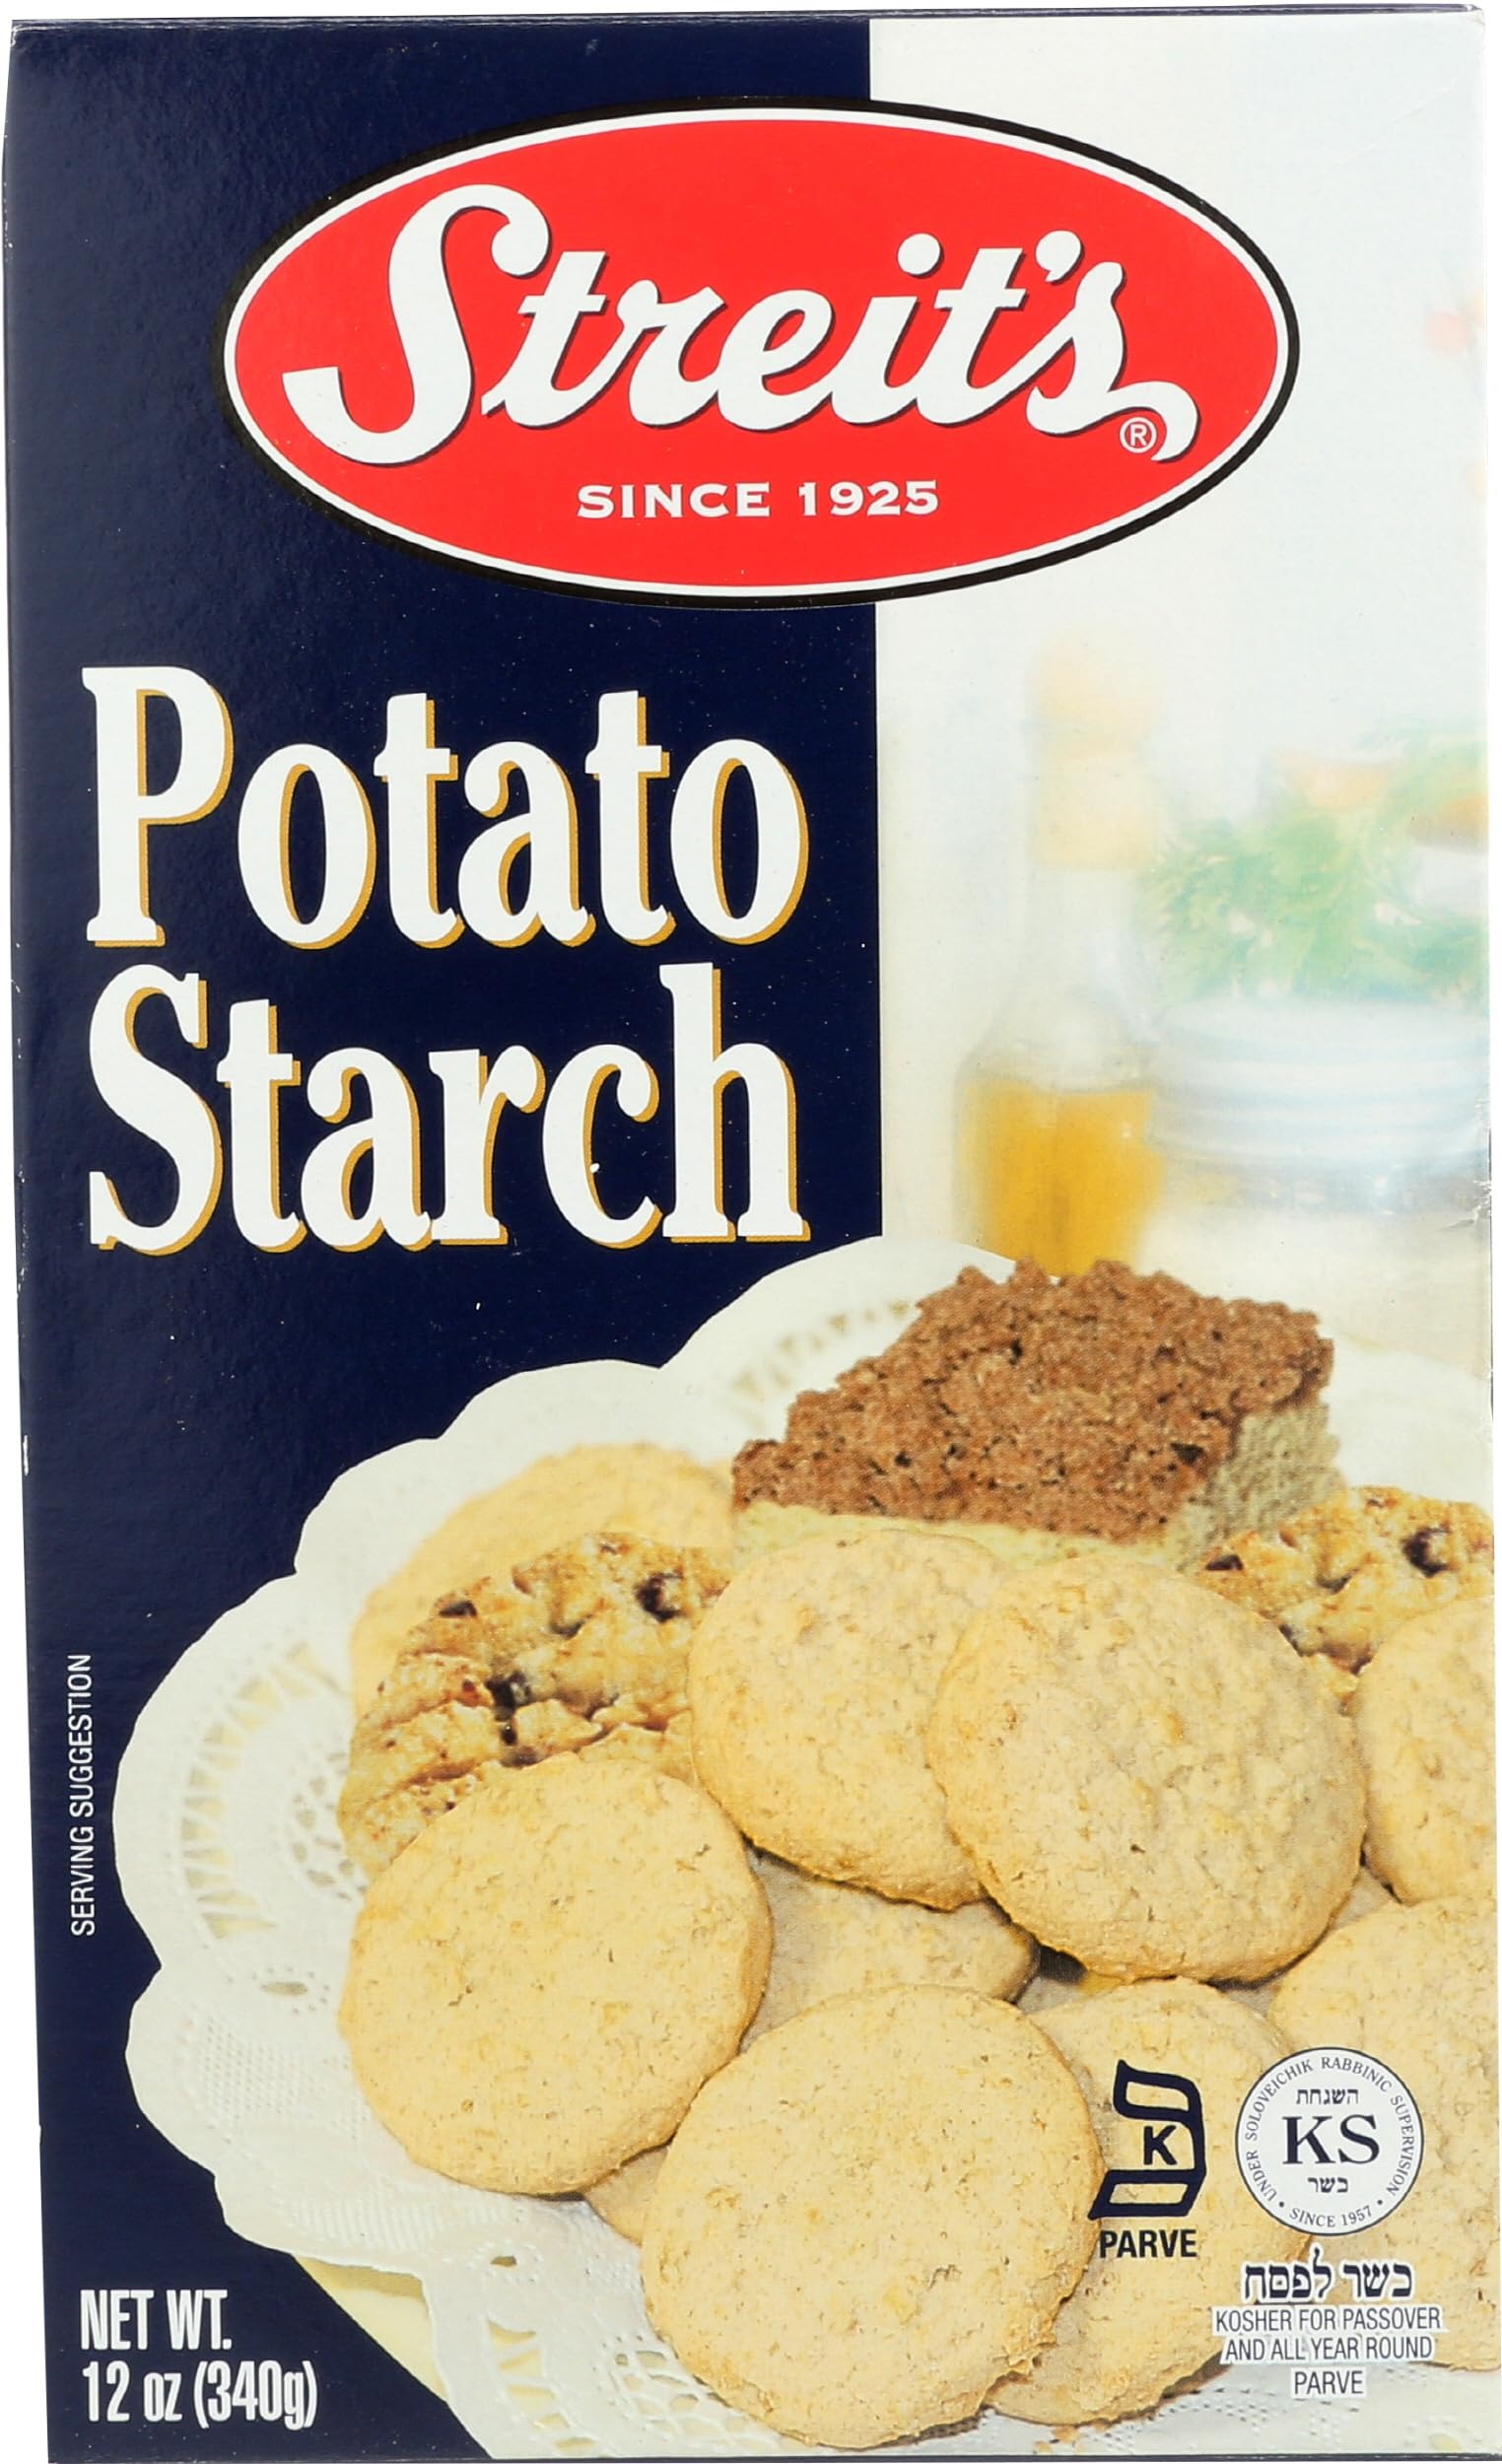
Item Name: STREITS Potato Starch, 12 OZ
Bullet Point 1: The Taste Of A Memory In 1925 Aron Streit opened his first matzo bakery
Bullet Point 2: Streits
Product Description: The Taste Of A Memory In 1925 Aron Streit opened his first matzo bakery. That was on Rivington Street in Manhattan's Lower East Side, a place that would become as famous for its food as for its Yiddish theater. A tasty kugel, a hearty soup, a delicious matzo ball. People who lived there shared more than dreams of better life in America - they shared their family's treasured recipes. Around the holidays, food was even more important. Just the right potato latkes were needed for Chanukah, the right kind of matzo on Passover. Streit's was there then and there now. Streit's works out of the very same building used by their great-grandfather and they share his vision: to bring you wholesome Jewish food that takes you back to your childhood and connects you with your past. Streit's. The taste of a memory.
Value: 12.0
Unit: Ounce

Price: 9.99